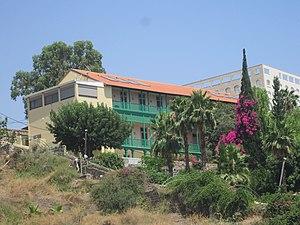
L'Oasis de Tibériade - L’Oasis communauté de l’Emmanuel, Dona Gracia St, Tiberias 14101 עברית: בית האחיות ברחוב המדרגות בטבריה הבניין הראשון מחוץ לחומות נבנה ב-1908